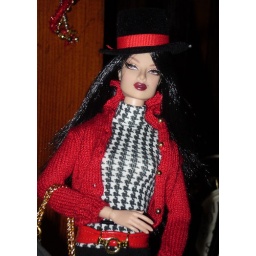
Charlotte in a La Boutique dress & Integrity hat